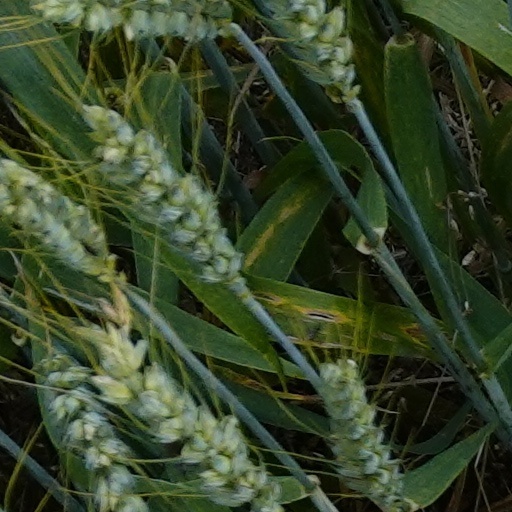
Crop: wheat